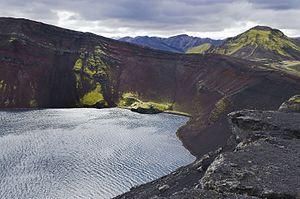
Le Ljótipollur, toponyme islandais signifiant littéralement en français « mare de boue laide », est un lac d'Islande situé dans le Sud du pays, au nord du Landmannalaugar et au sud-ouest des Veiðivötn. Il occupe le fond d'un maar créé lors d'une éruption en 1477. Il est l'un des lacs les plus connus et photographiés de cette région du pays en raison de ses eaux bleu sombre, de ses rives aux laves rougeâtres et de la présence fréquente de neige, ces trois couleurs rappelant ainsi celles du drapeau national.